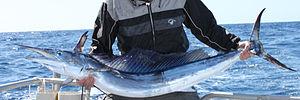
Les marlins ou makaires forment une famille de poissons appartenant à l'ordre des perciformes. Elle regroupe cinq genres et onze espèces. Ils se trouvent dans toutes les mers tropicales et subtropicales de la planète. Leur rapidité et leur taille en ont fait des poissons très recherchés pour la pêche sportive hauturière.